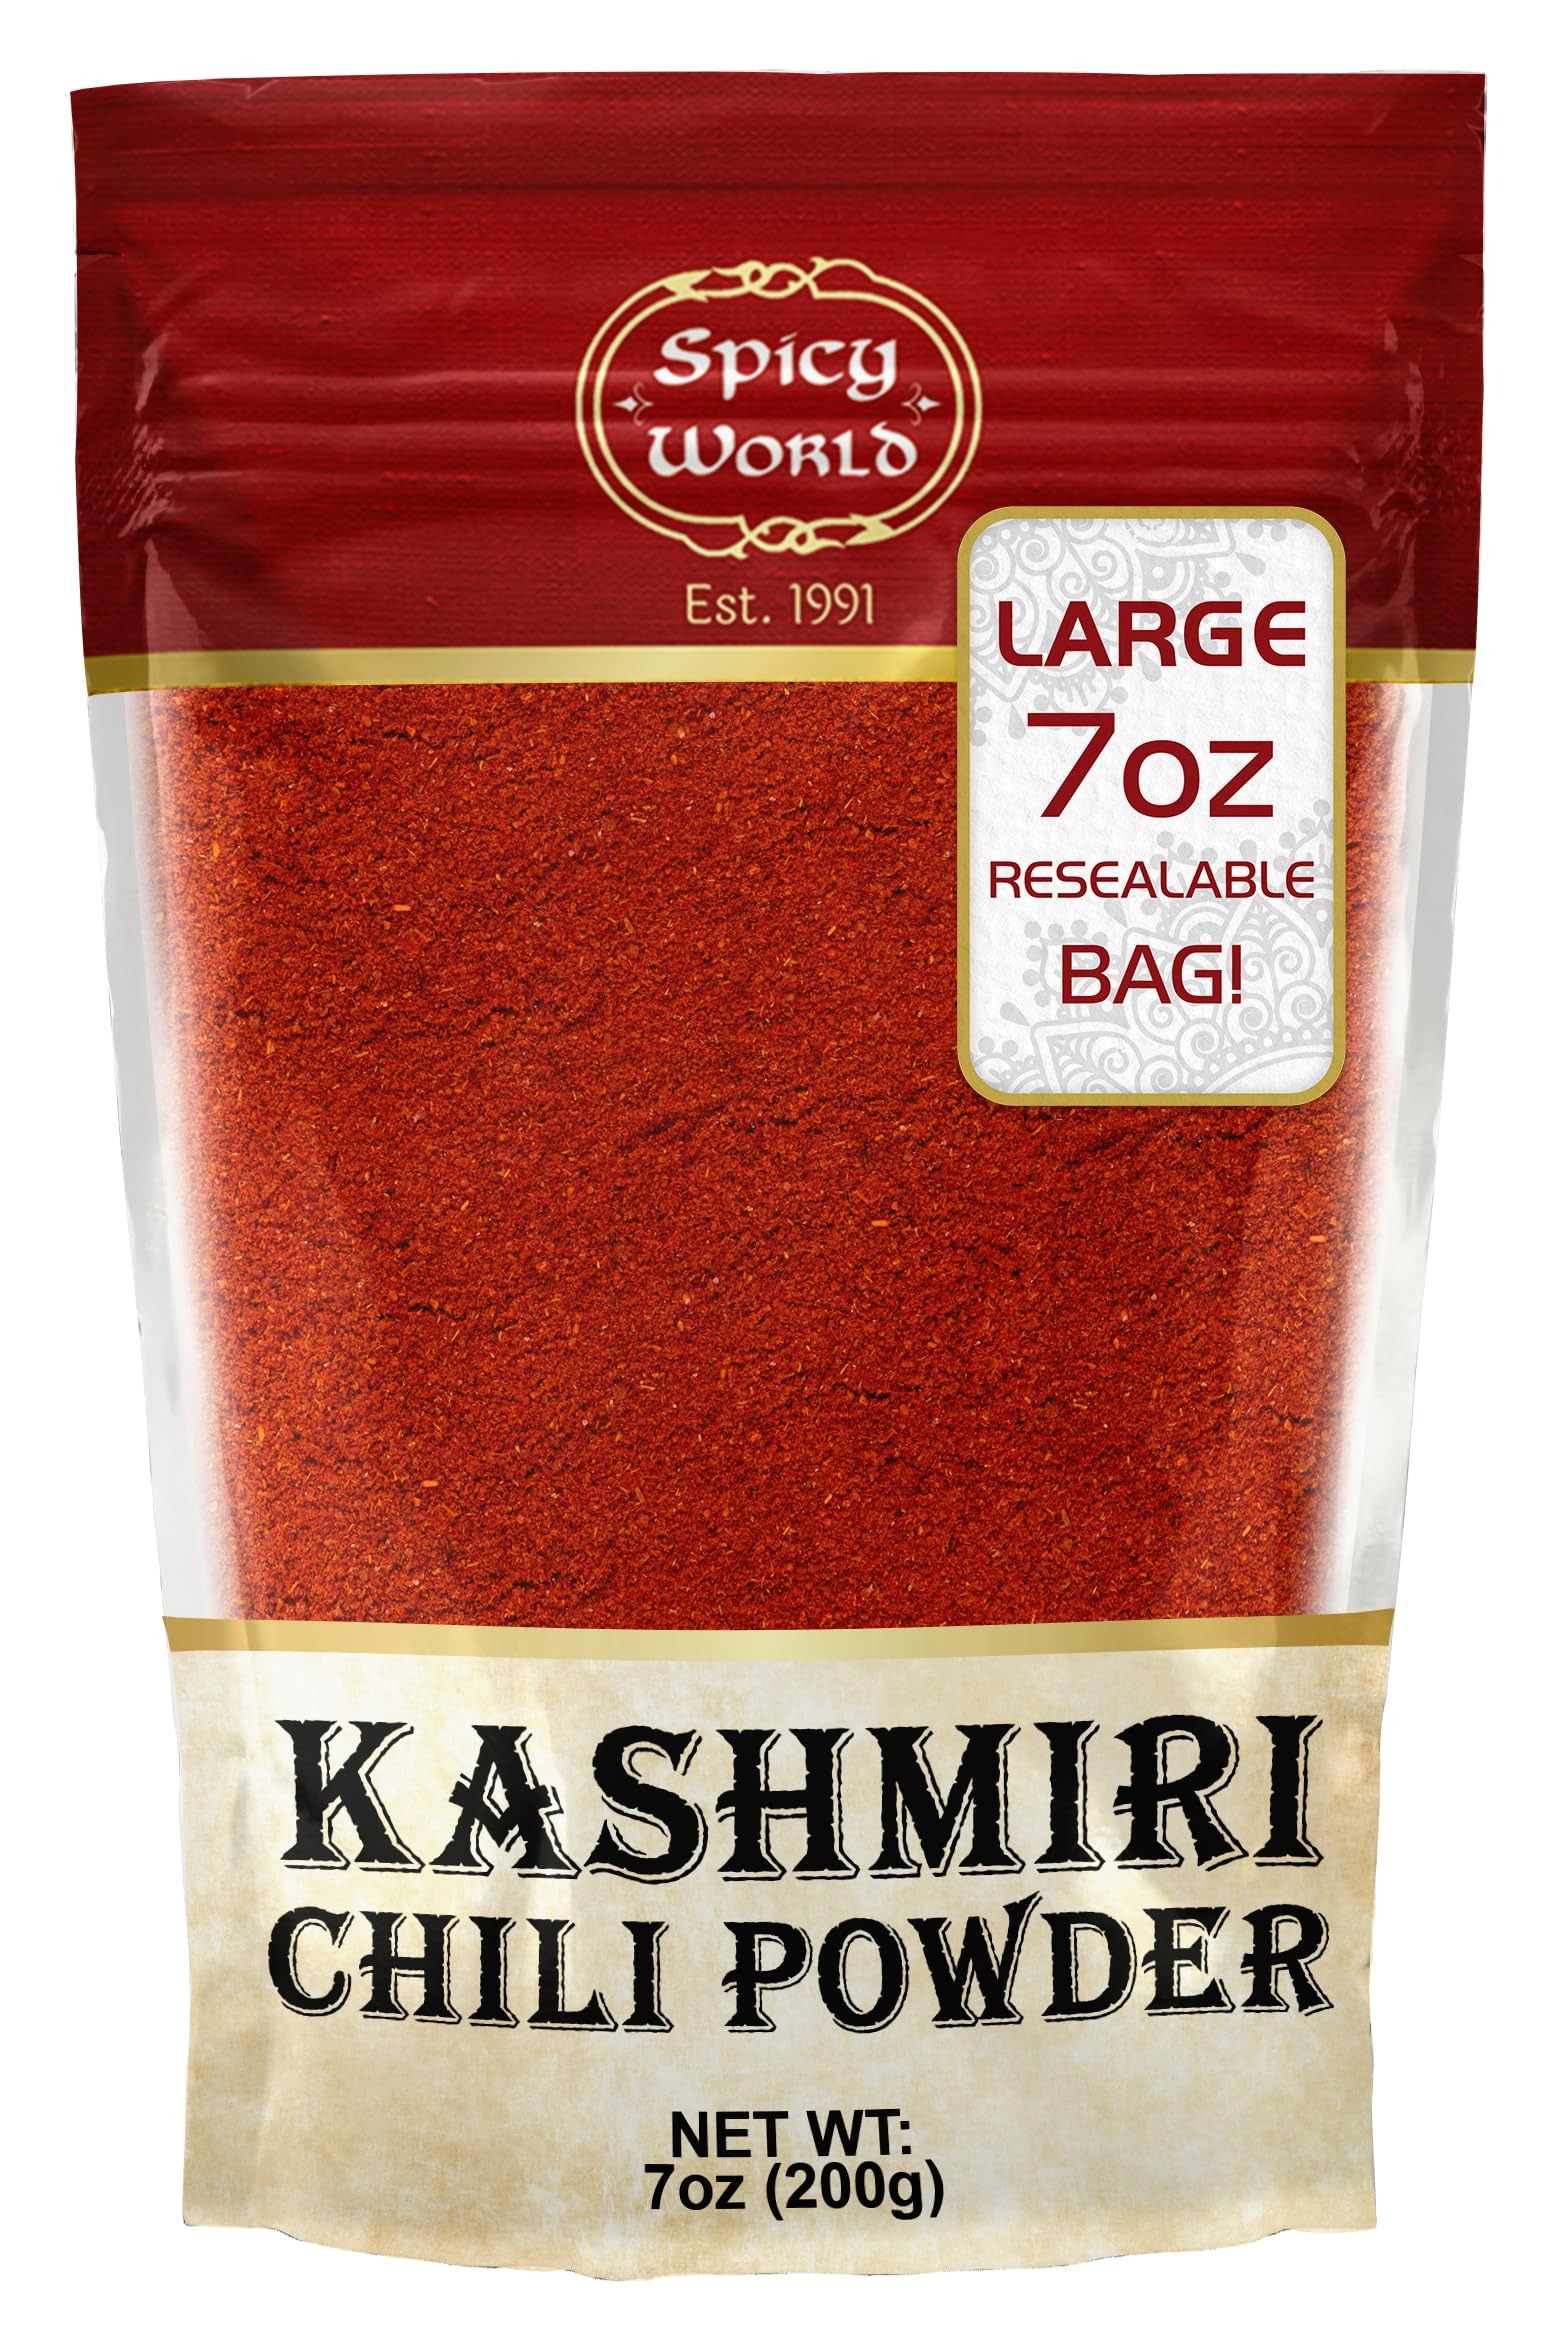
Item Name: Spicy World Kashmiri Chili Powder Red 7 Ounce Resealable bag | All Natural Low Heat, Red Chili Powder - Red Pepper Powder
Bullet Point 1: ✅ Best Quality - Our authentic Kashmiri chili powder / deggi mirch powder is premium quality providing a great boost in flavor and color naturally!
Bullet Point 2: ✅ Low Heat - A very popular product that provides a strict red color to your foods while adding a slight amount of spiciness for extra flavor.
Bullet Point 3: ✅ All Natural - Our Kashmiri Chilli Powder is all natural and uses no additional colors or additives.
Bullet Point 4: ✅ Great value - Large size pack gives a great value.
Bullet Point 5: ✅ Perfect for Tikka Dishes - ads beautiful color with not a lot of heat to get that restaurant look! Product of India
Value: 1.0
Unit: Count

Price: 6.99